Gail Borden

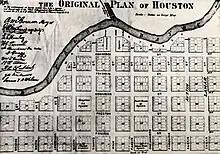
1869 Houston map showing the grid laid out by Borden

President Sam Houston appointed Borden as the Republic of Texas Collector of Customs at Galveston in June 1837. He was popular and performed his job well, raising half of the government income during this period through his collection on importations. Houston's successor to the presidency, Mirabeau B. Lamar, removed Borden from office in December 1838, replacing him in the patronage position with a lifelong friend from Mobile, Alabama, Dr. Willis Roberts, newly arrived in Texas. Roberts' son later was appointed Secretary of State of the Republic. Lamar was said to have known Roberts for 25 years. However, Borden had been so well liked, the newcomer was resented. The "Galveston News" frequently criticized the new regime about malfeasance.